Dragonriders of Pern (video game)

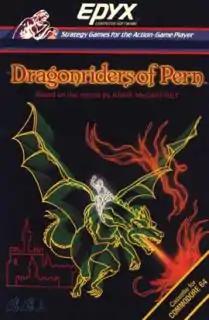

Dragonriders of Pern is a video game published by Epyx in 1983 based on Anne McCaffrey's book series of the same name. The game was released for the Atari 8-bit computers and Commodore 64.